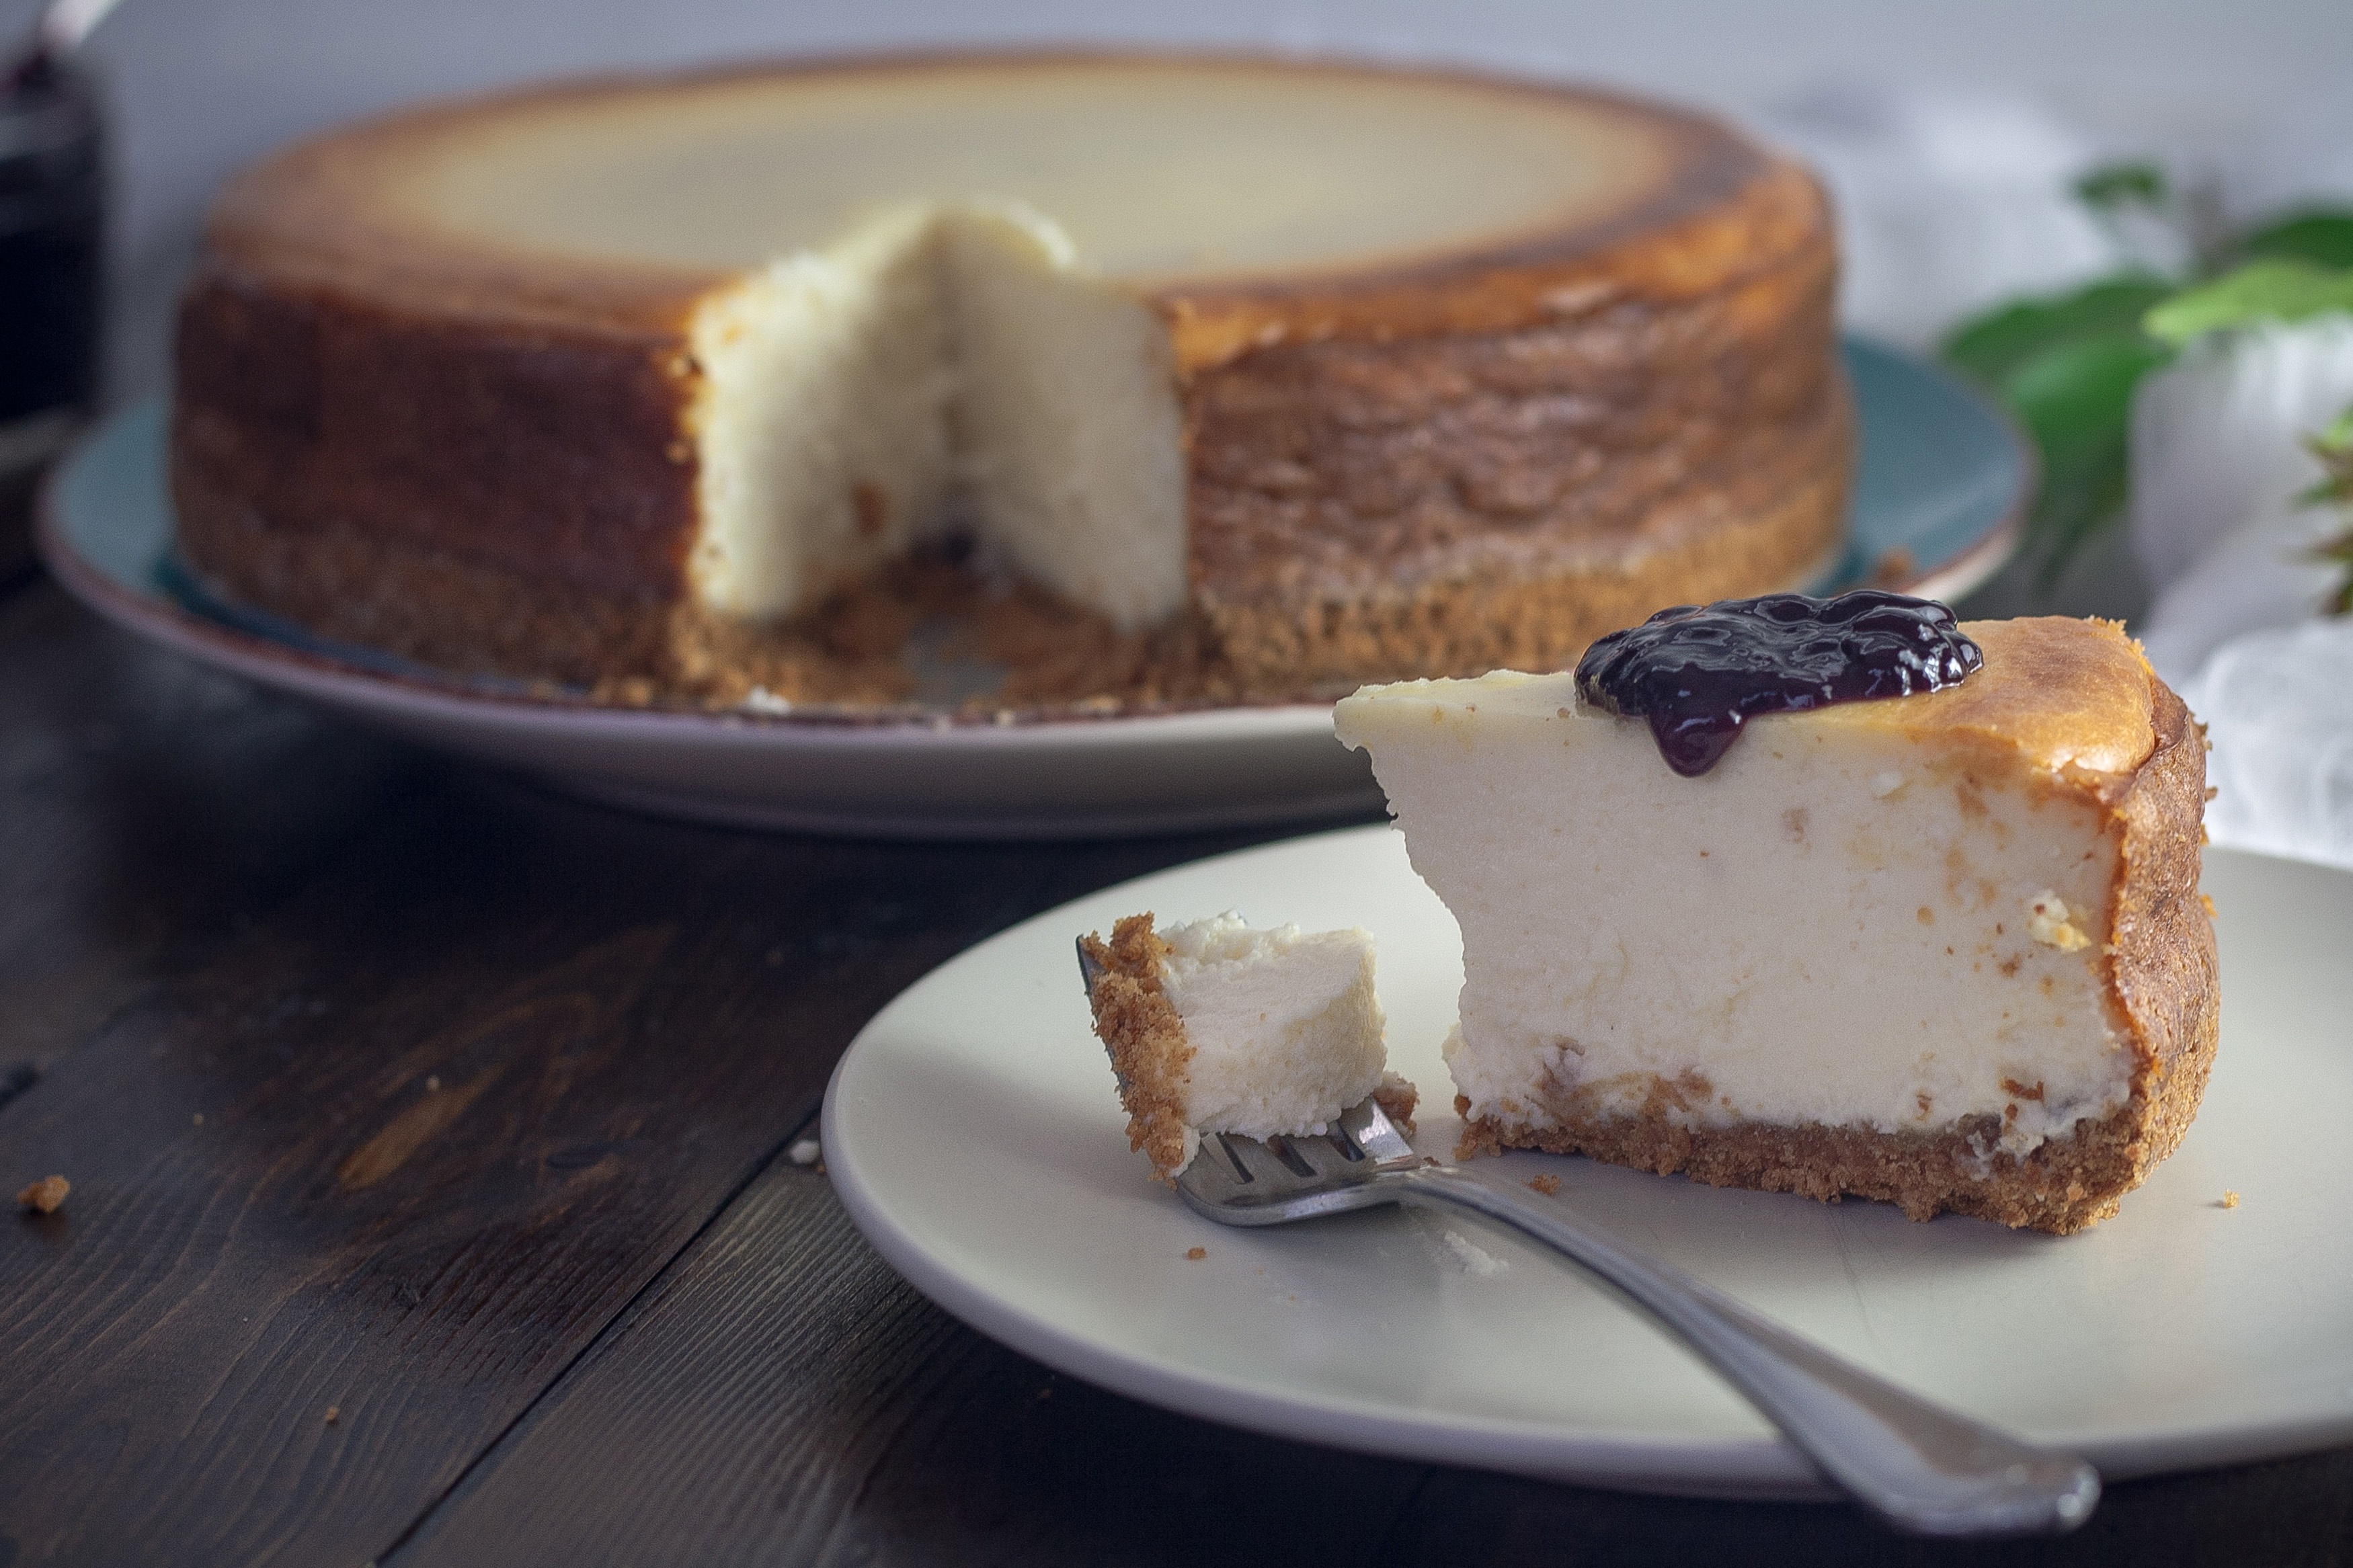
dish, food, cuisine, cheesecake, dessert, ingredient, cake, baked goods, sweetness, frozen dessert, bavarian cream, sour cream, baking, recipe, dairy, produce, mascarpone, kuchen, semifreddo, cream, finger food, torte, cream cheese